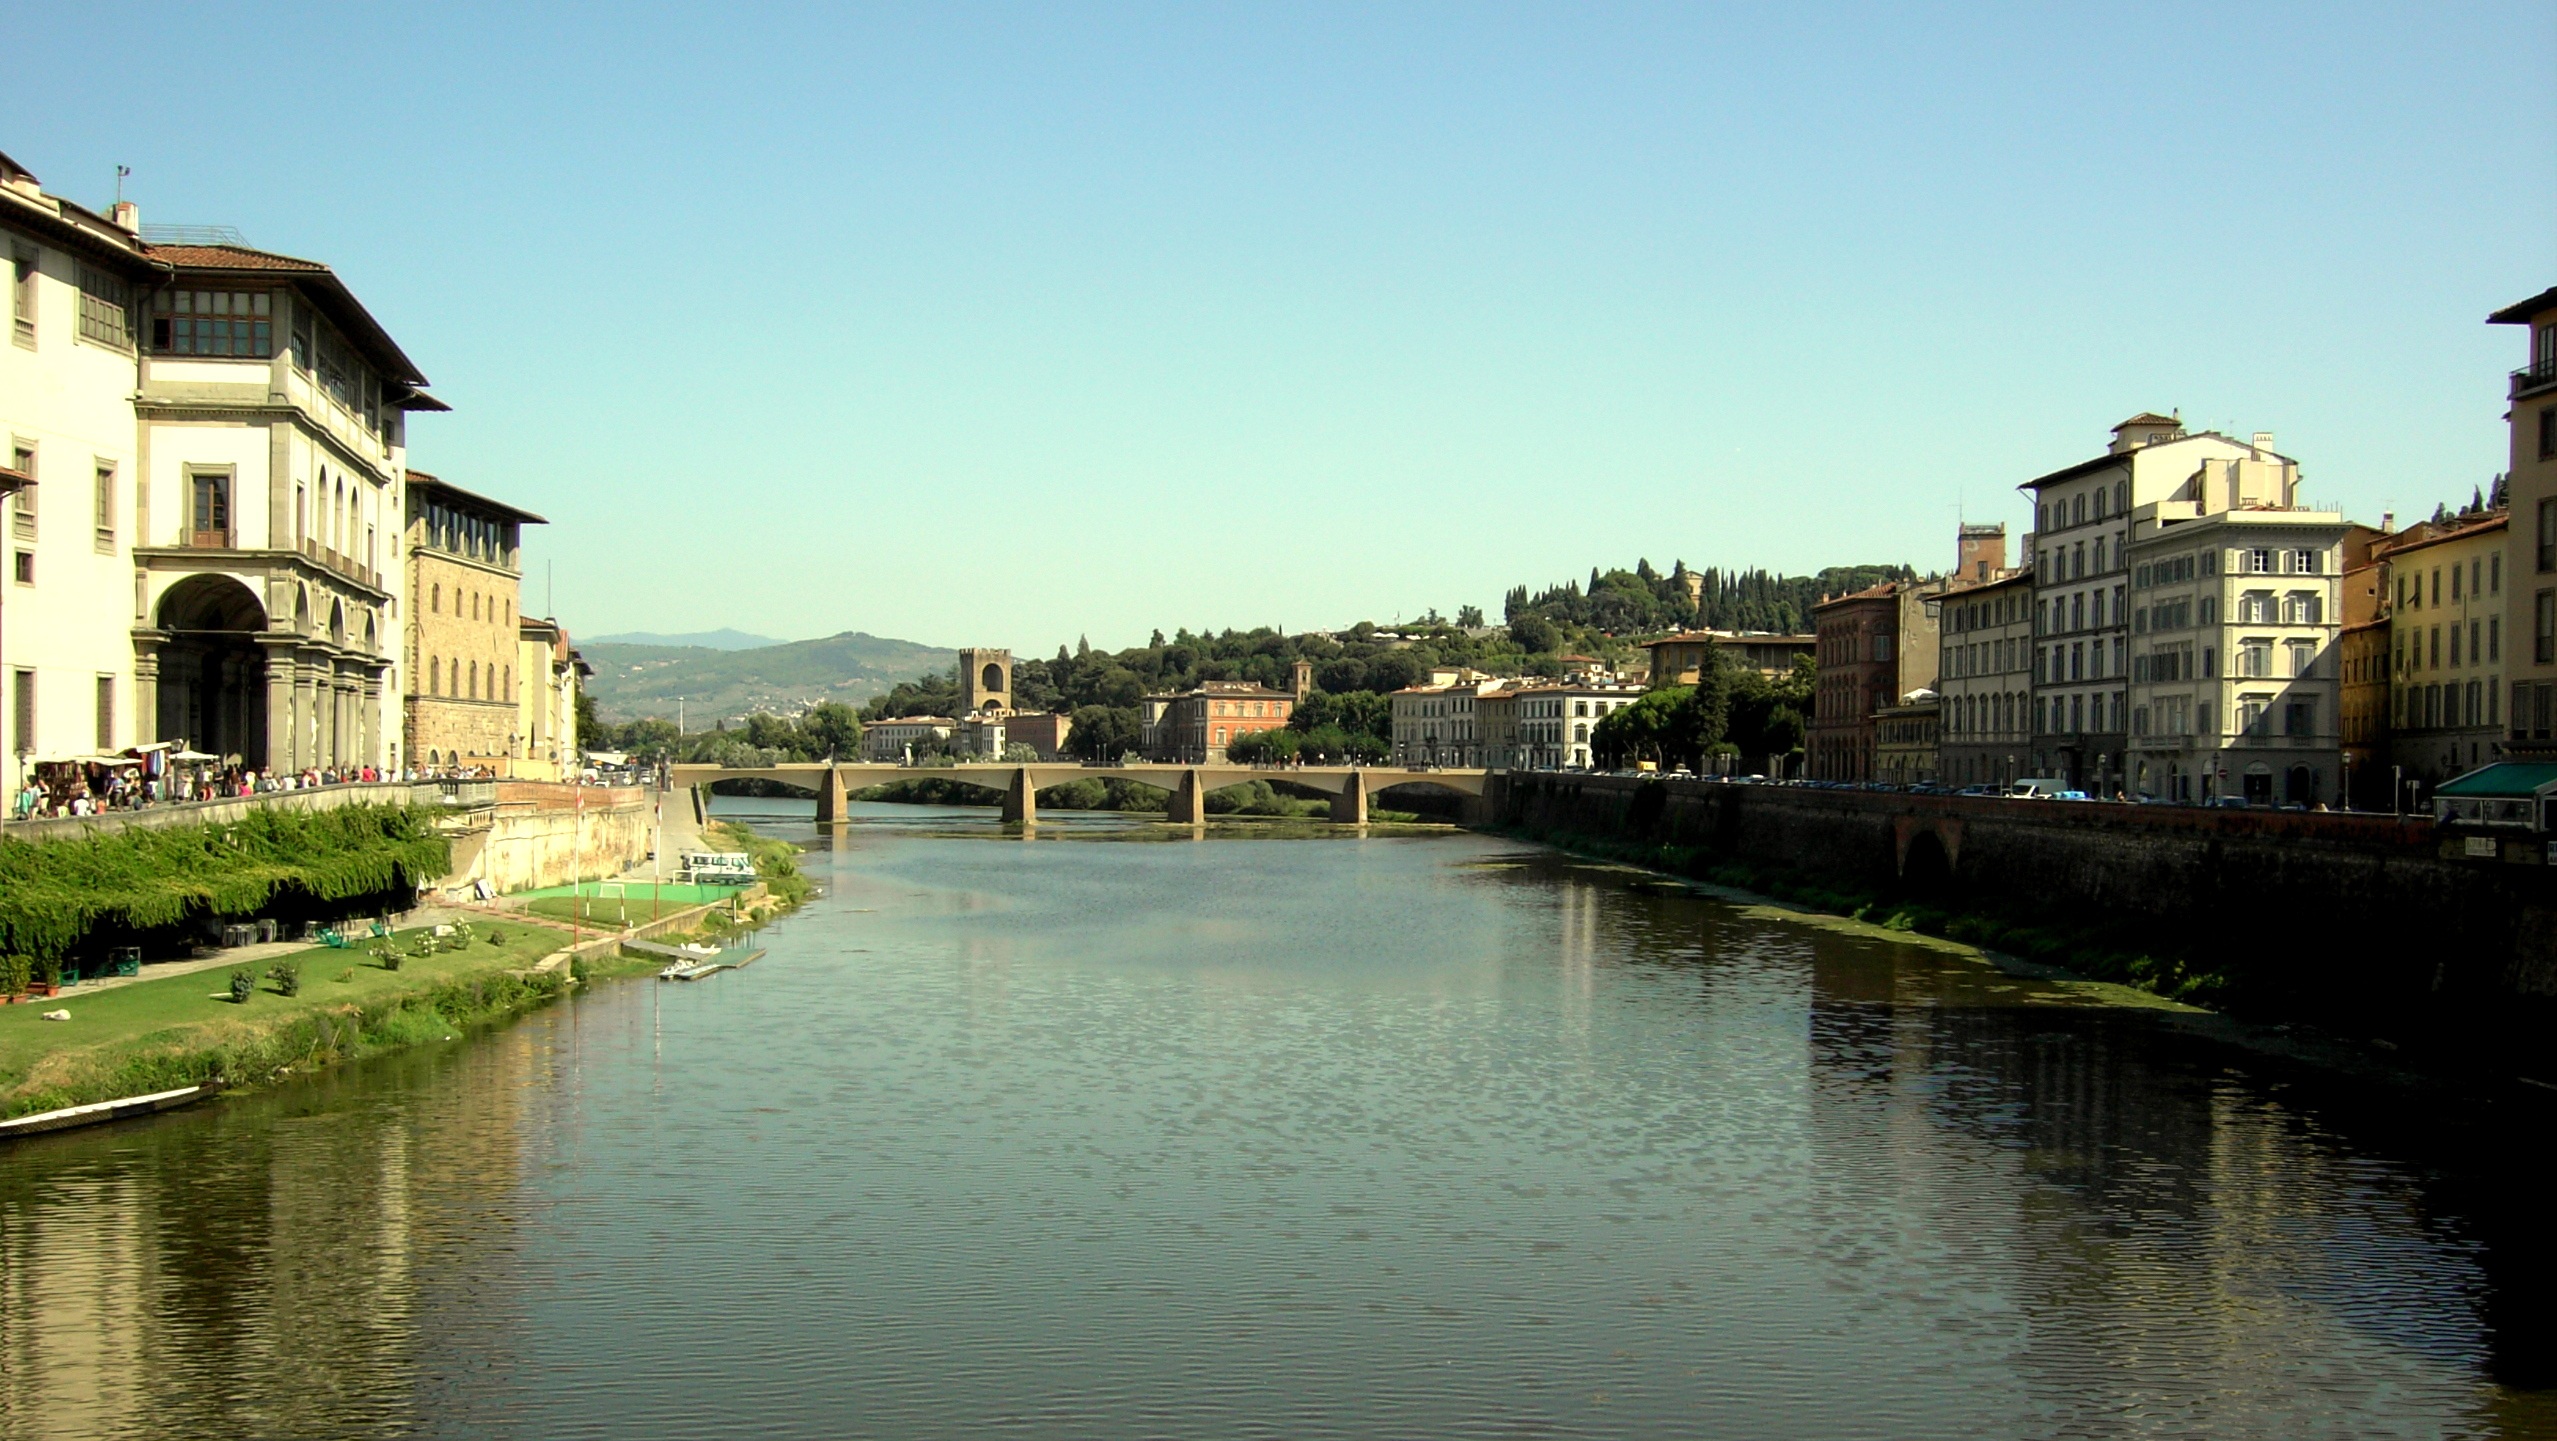
town, river, canal, cityscape, reflection, italy, tuscany, waterway, body of water, channel, estate, florence, moat, firenze, landform, arno river, geographical feature, human settlement